Duvalo

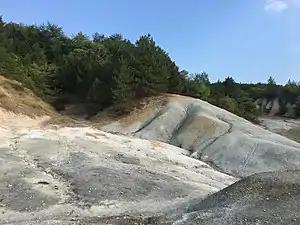
View of Duvalo, near village Kosel

Duvalo is an active geothermal surface feature situated close to the village of Kosel, near Lake Ohrid in the southwest of North Macedonia. Located at 740 metres above the sea level, it resembles a miniature crater with a diameter of 50 metres and a depth of 30 metres. Gaseous carbon dioxide and sulfur dioxide are released from the hole (therefore making it both a fumarole and a mofetta), and the smell of sulfur is said to be felt in a 3 kilometre radius around it. It represents the last traces of the historically significant volcanic activity in the area. During the Ottoman Empire it was used to mine sulfur.